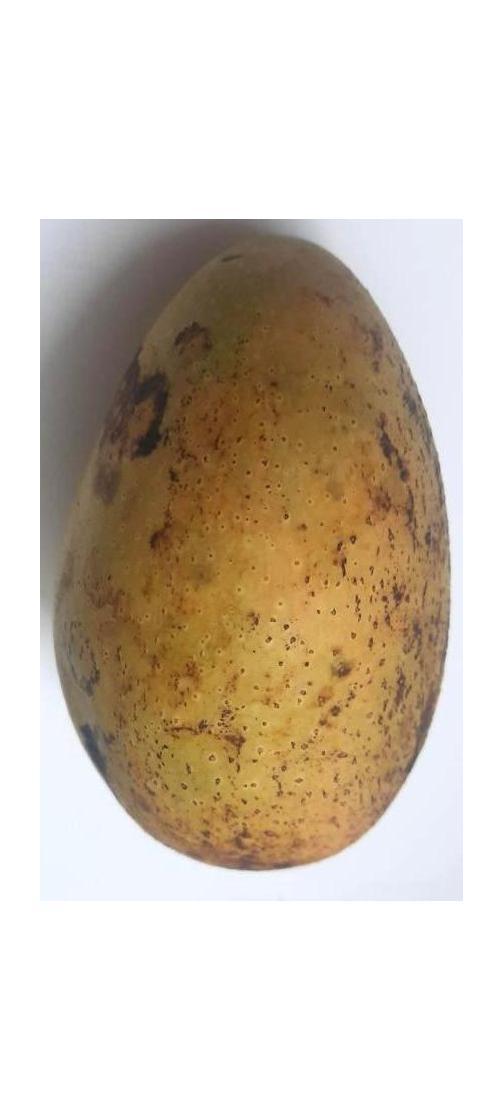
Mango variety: Ashshina Classic